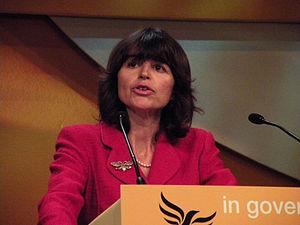
Kathryn Jane Parminter, baronne Parminter est une pair à vie libérale-démocrate et chef adjointe des libéraux-démocrates à la Chambre des lords du Royaume-Uni.